Modern Love (poetry collection)

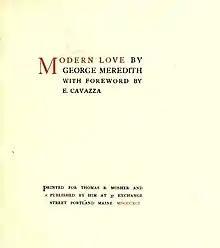
Thomas Bird Mosher's American bibliographical edition of 1891

Modern Love by George Meredith is a sequence of fifty 16-line sonnets about the failure of a marriage, an episodic verse narrative that has been described as "a novella in verse". Earlier working titles for the sequence were "The Love-Match" and then "The Tragedy of Modern Love". It first appeared in 1862 as part of the volume "Modern Love and Poems of the English Roadside", published by Chapman & Hall, and then thirty years later, with slight modifications, from Macmillan.